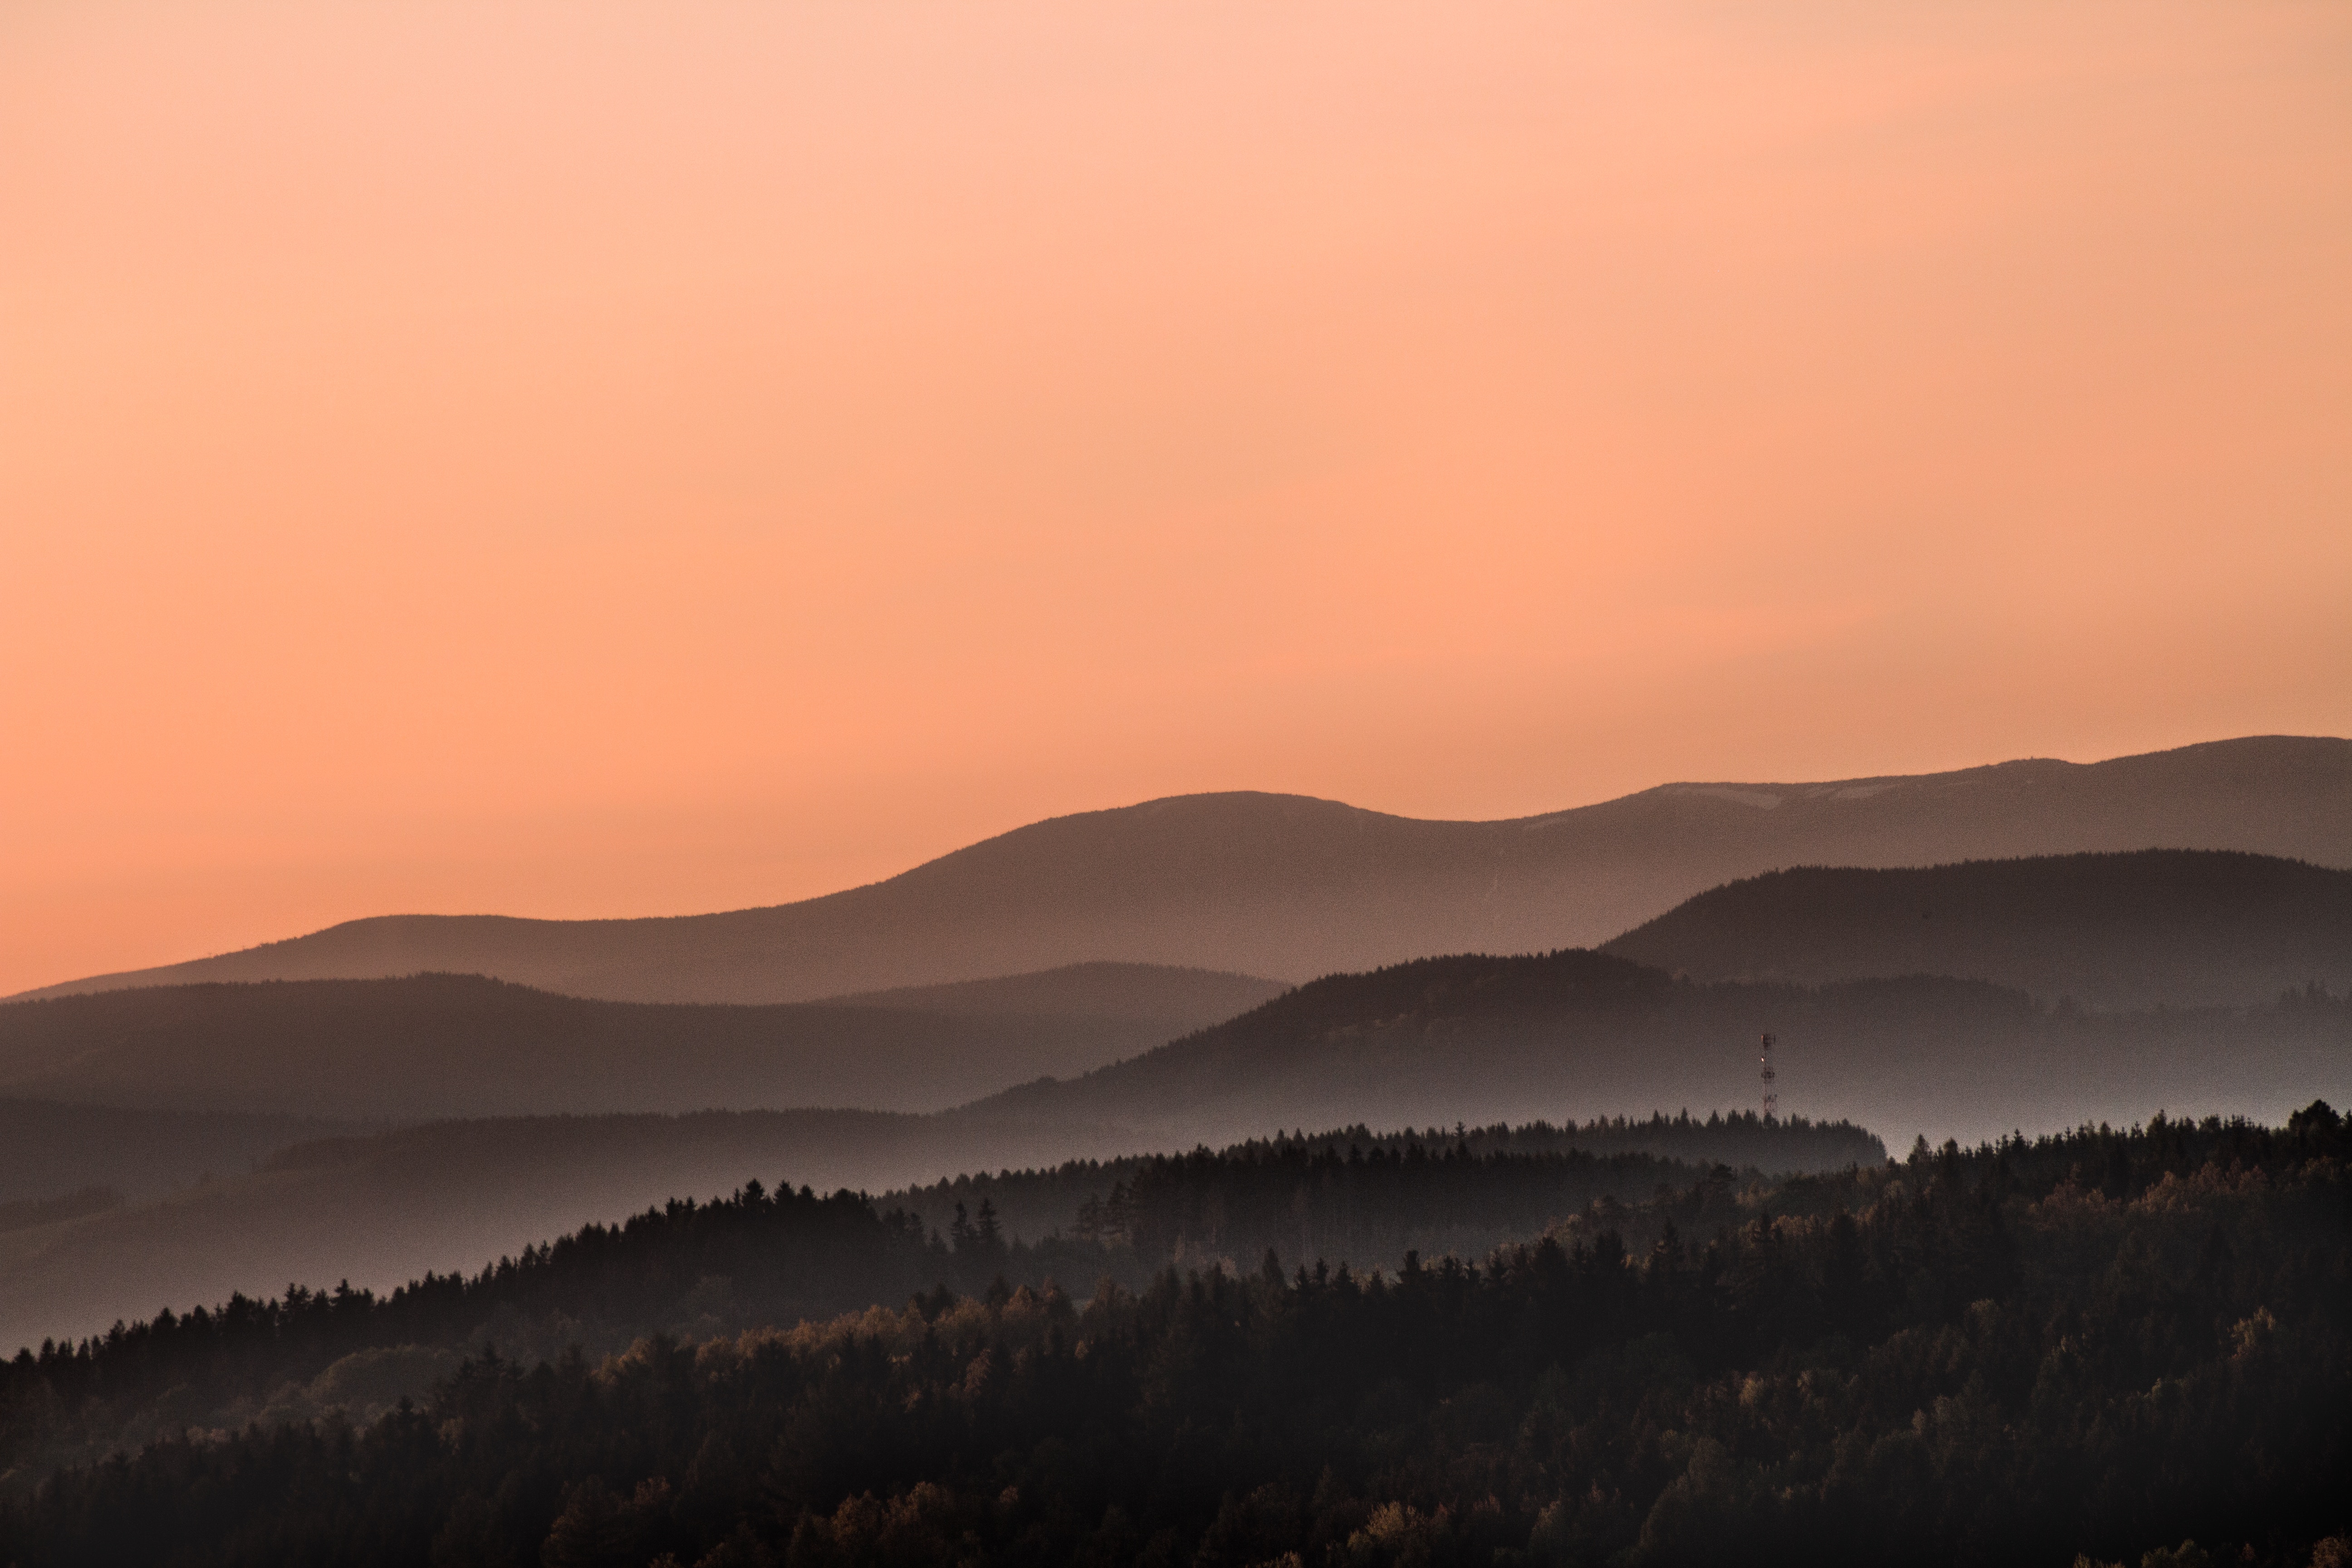
horizon, mountain, cloud, fog, sunrise, sunset, mist, sunlight, morning, hill, dawn, atmosphere, dusk, evening, haze, plain, afterglow, atmospheric phenomenon, mountainous landforms